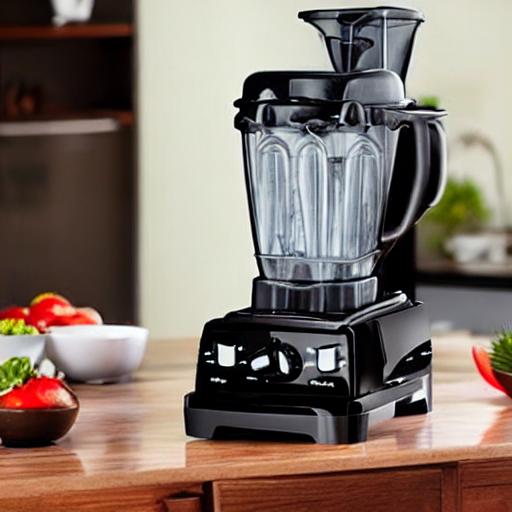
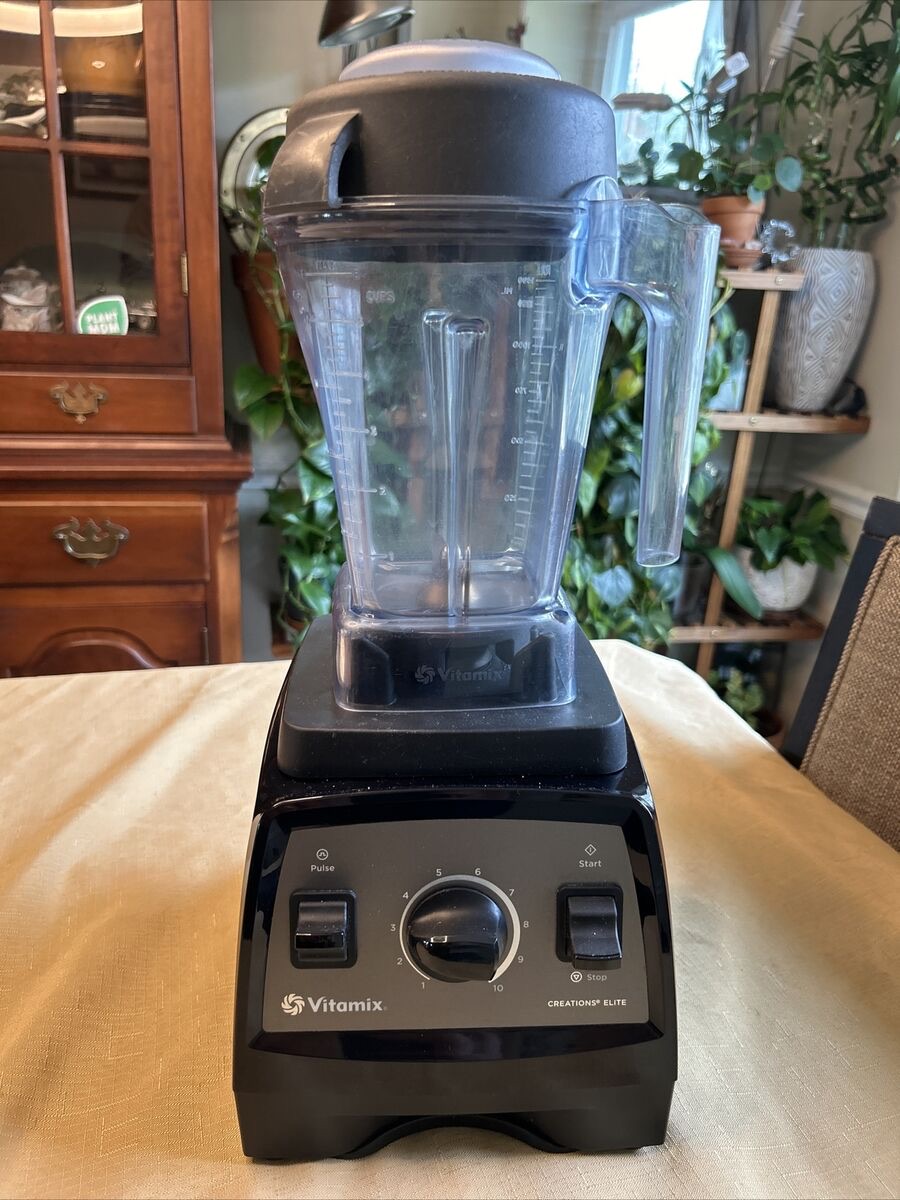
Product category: items_blender
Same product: no